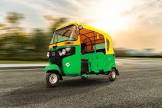
Vehicle type: Auto Rickshaws